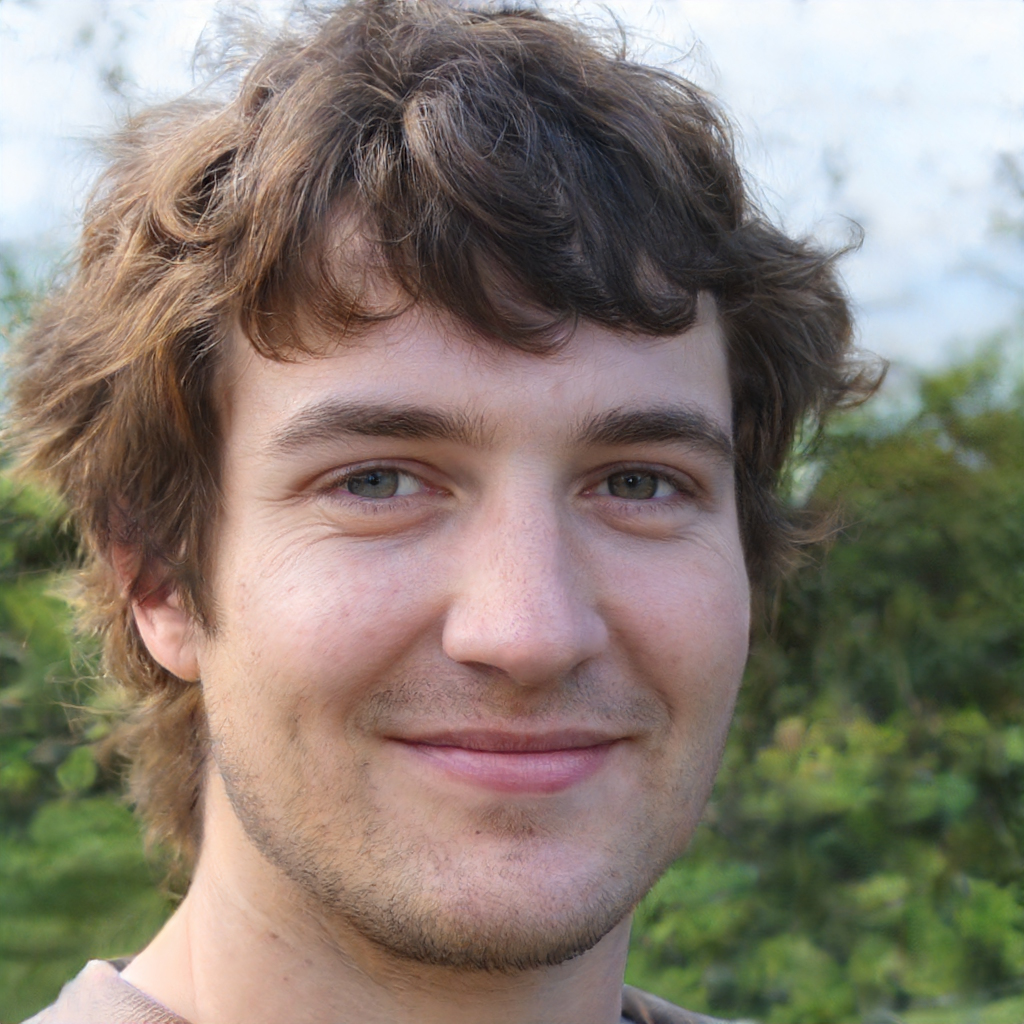
Gender: Male